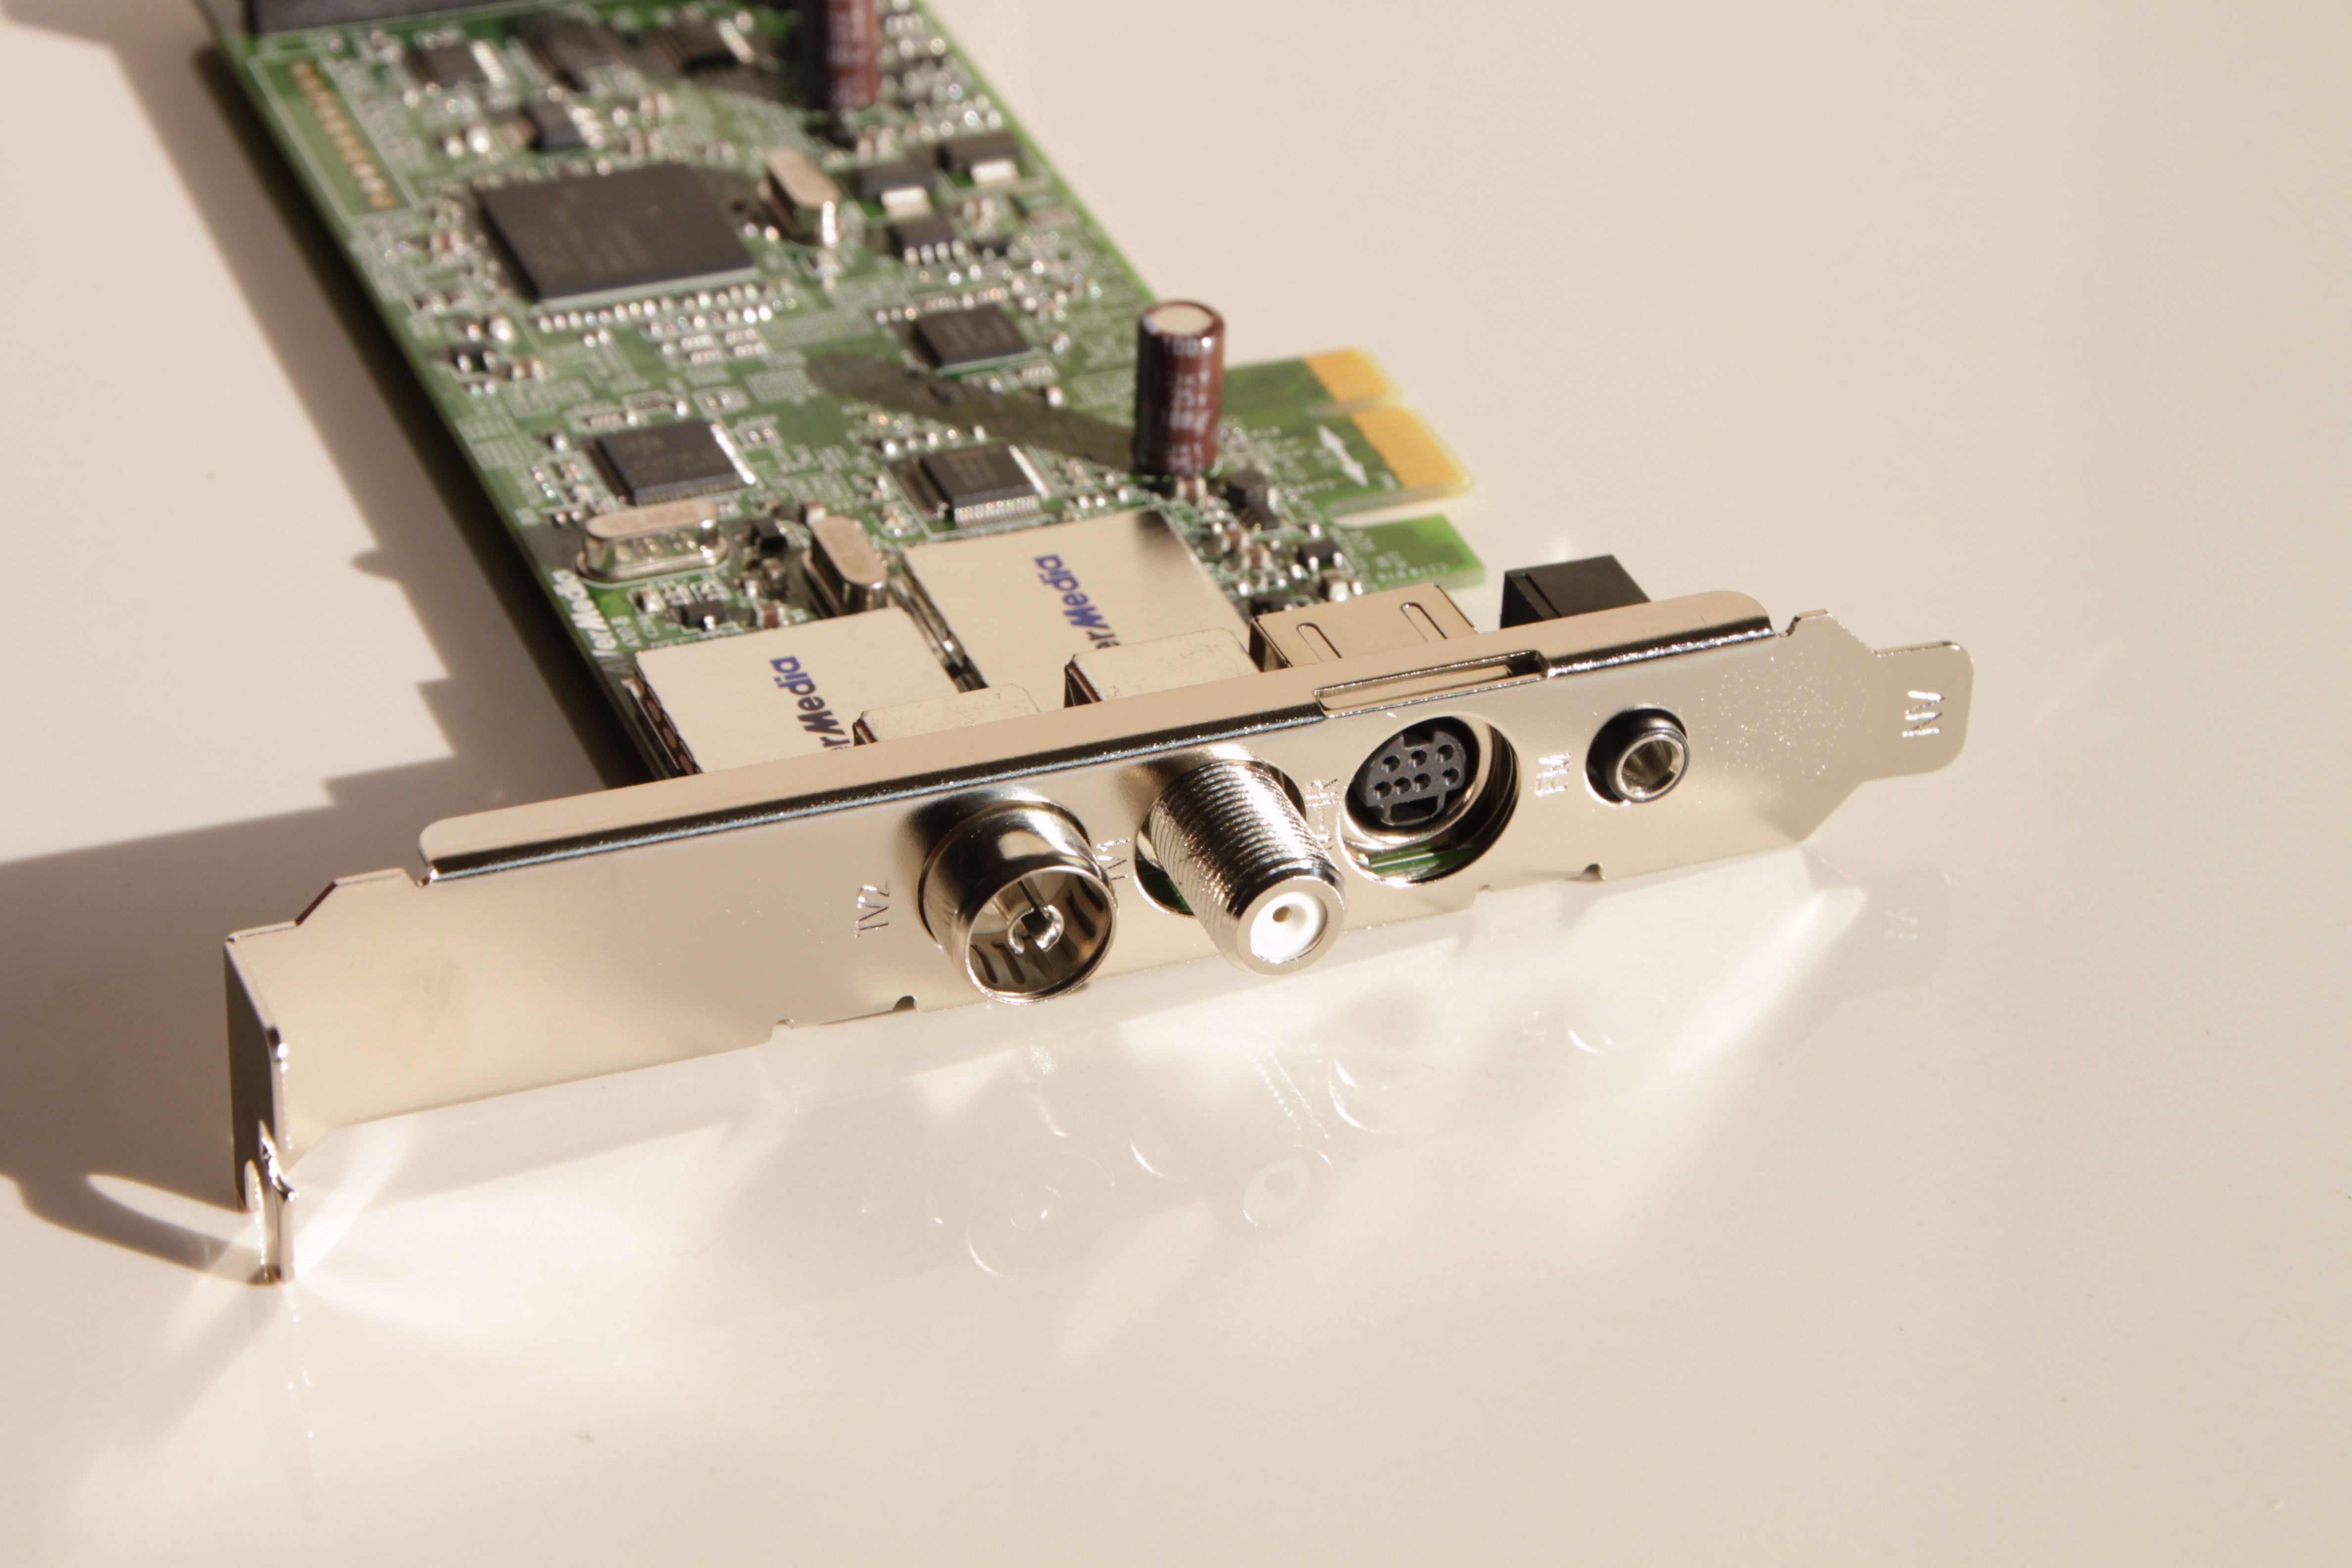
technology, satellite, card, product, electronics, hybrid, dual, trinity, tuner, editorial, dvb t, electronic device, personal computer hardware, dvb, avermedia, avertv, dvb s, h 264, mpeg, mytheatre, pci e, progdvb